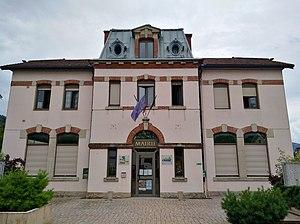
Mairie de Chassal (Jura, France).
Chassal est une ancienne commune française située dans le département du Jura en région Bourgogne-Franche-Comté. Le 1ᵉʳ janvier 2019, elle devient commune déléguée de Chassal-Molinges.